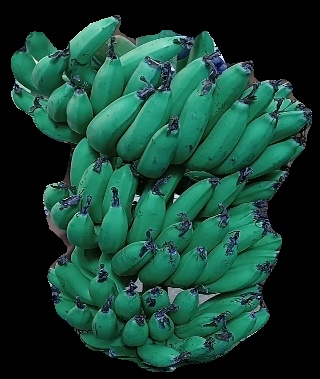
Variety: pachbale
Grade: grade3